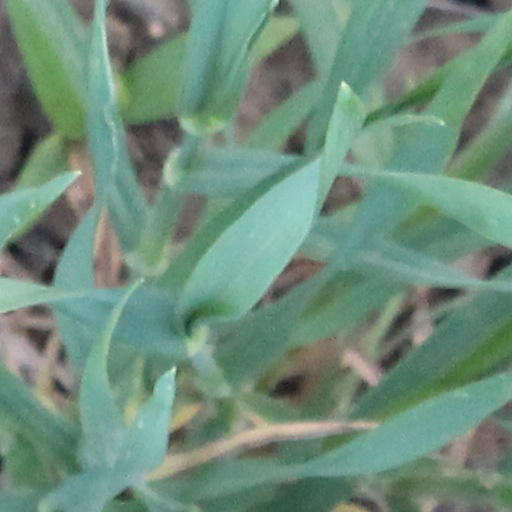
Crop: wheat